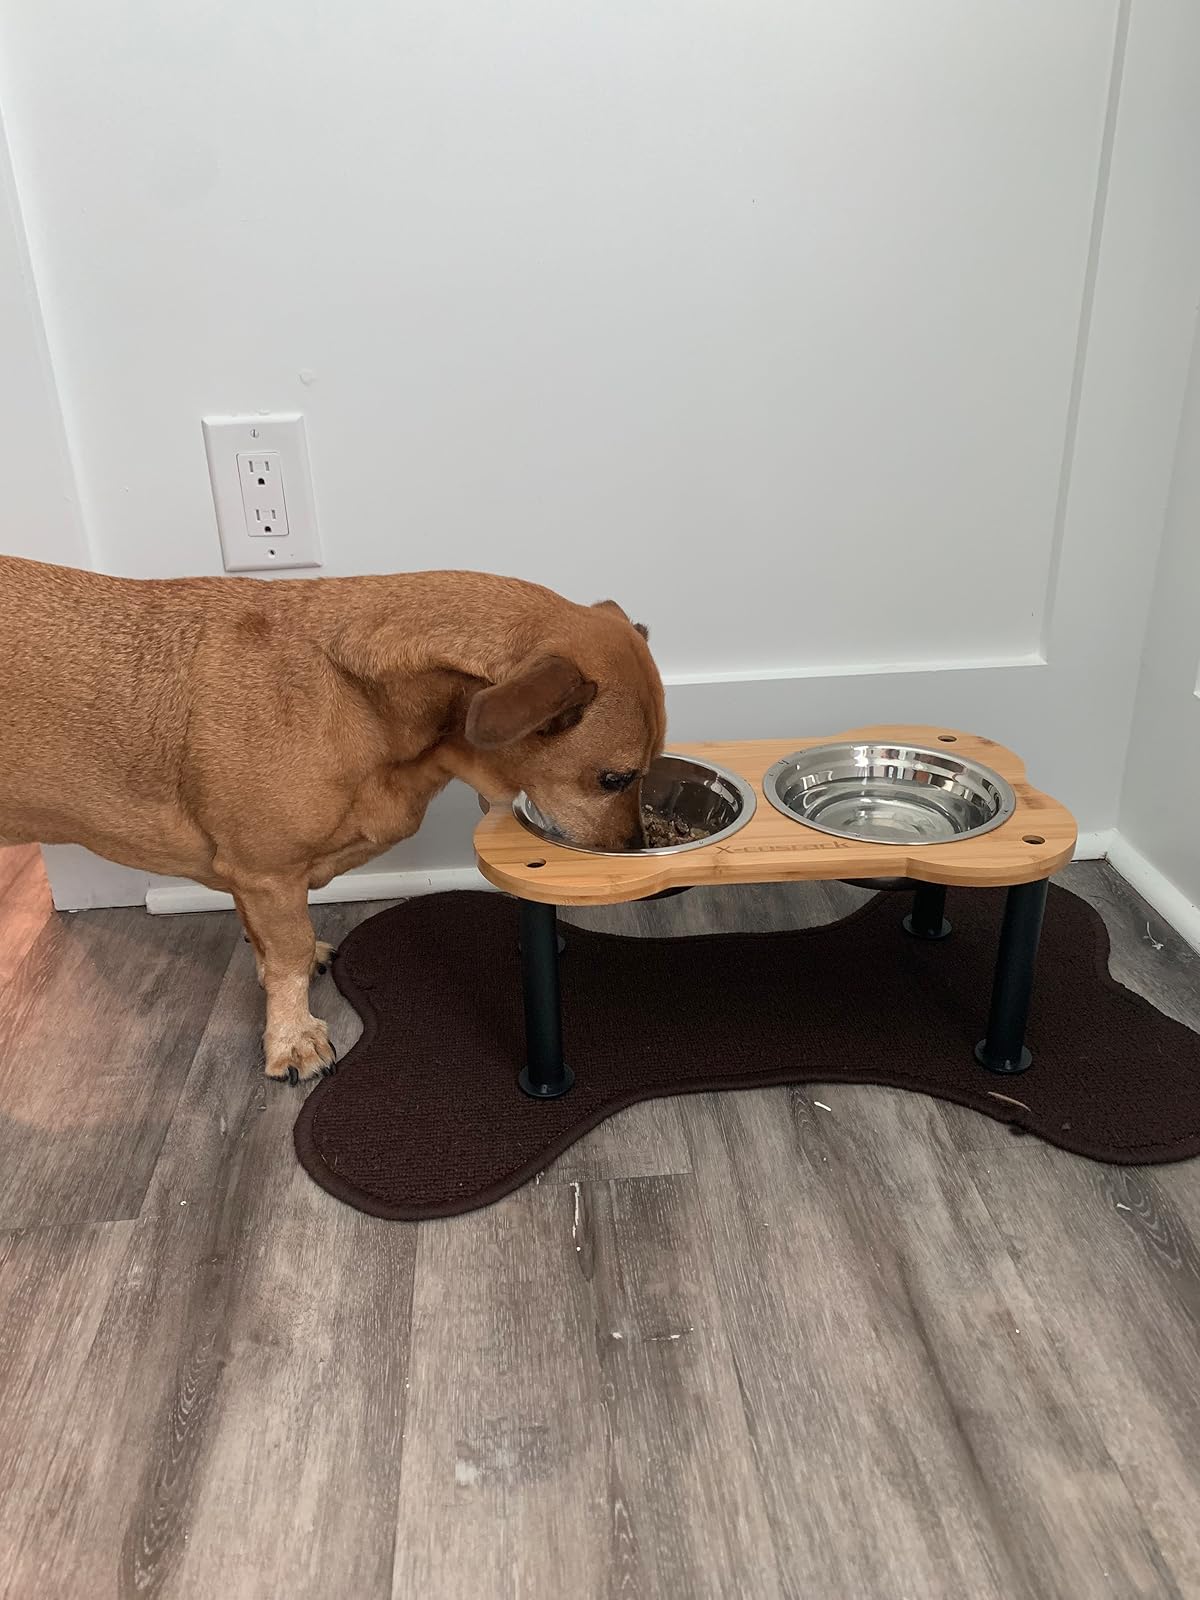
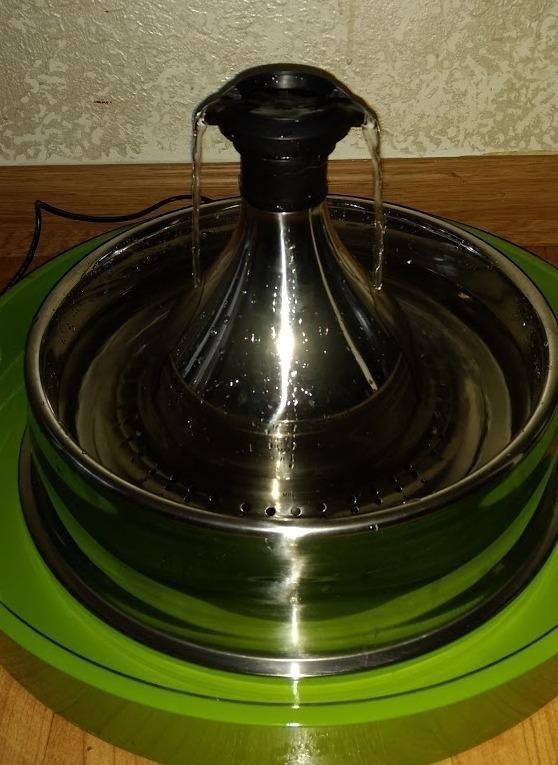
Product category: items_bowl
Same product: no